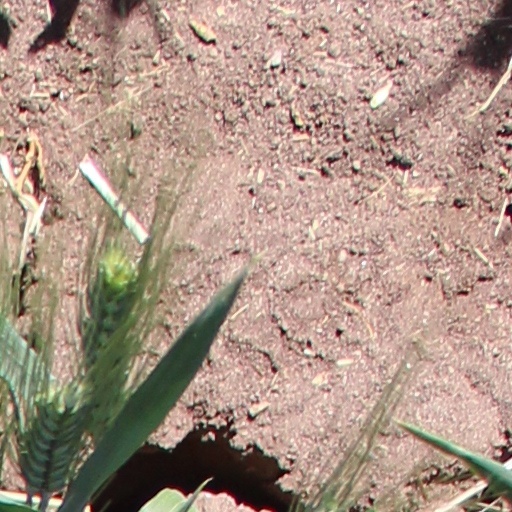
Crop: wheat